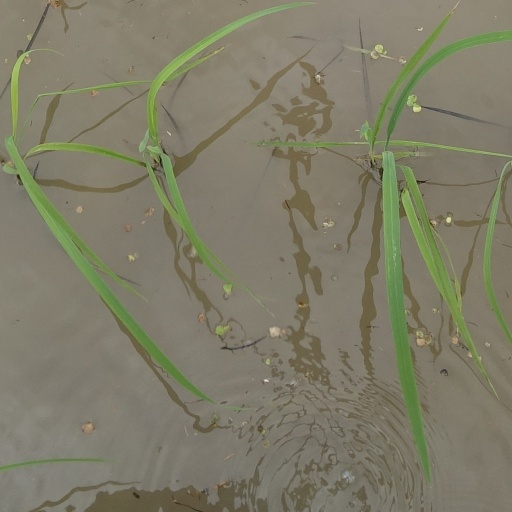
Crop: rice